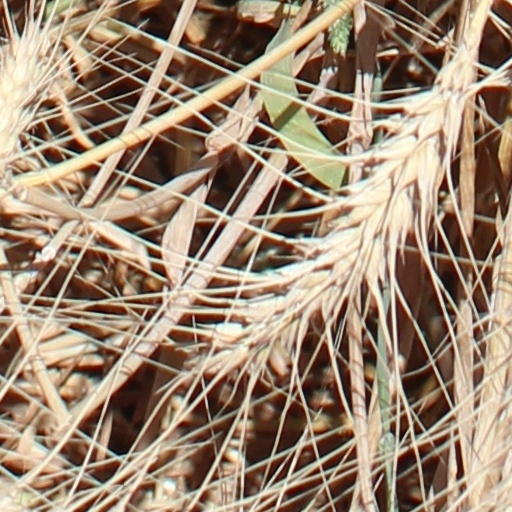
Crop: wheat